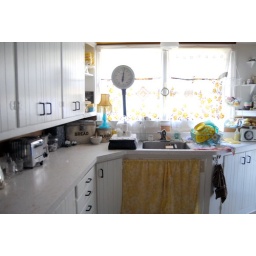
bad lighting, and in need of farm sink and cabinet fronts. but i do love its kitchyness :)